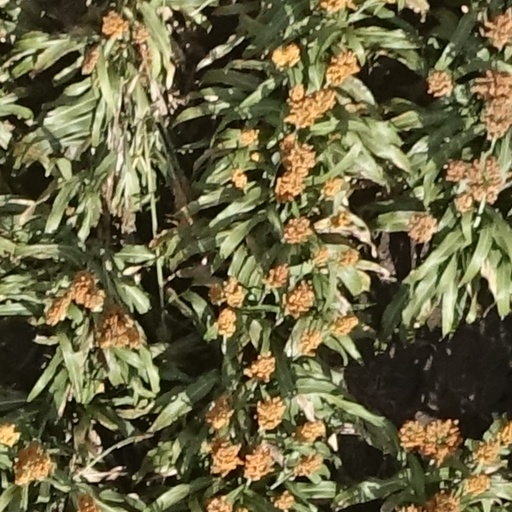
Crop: sorghum